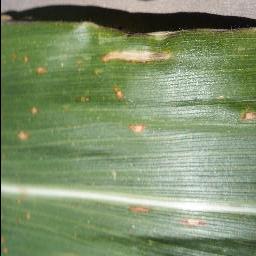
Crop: corn
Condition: (maize)_cercospora_spot_gray_spot